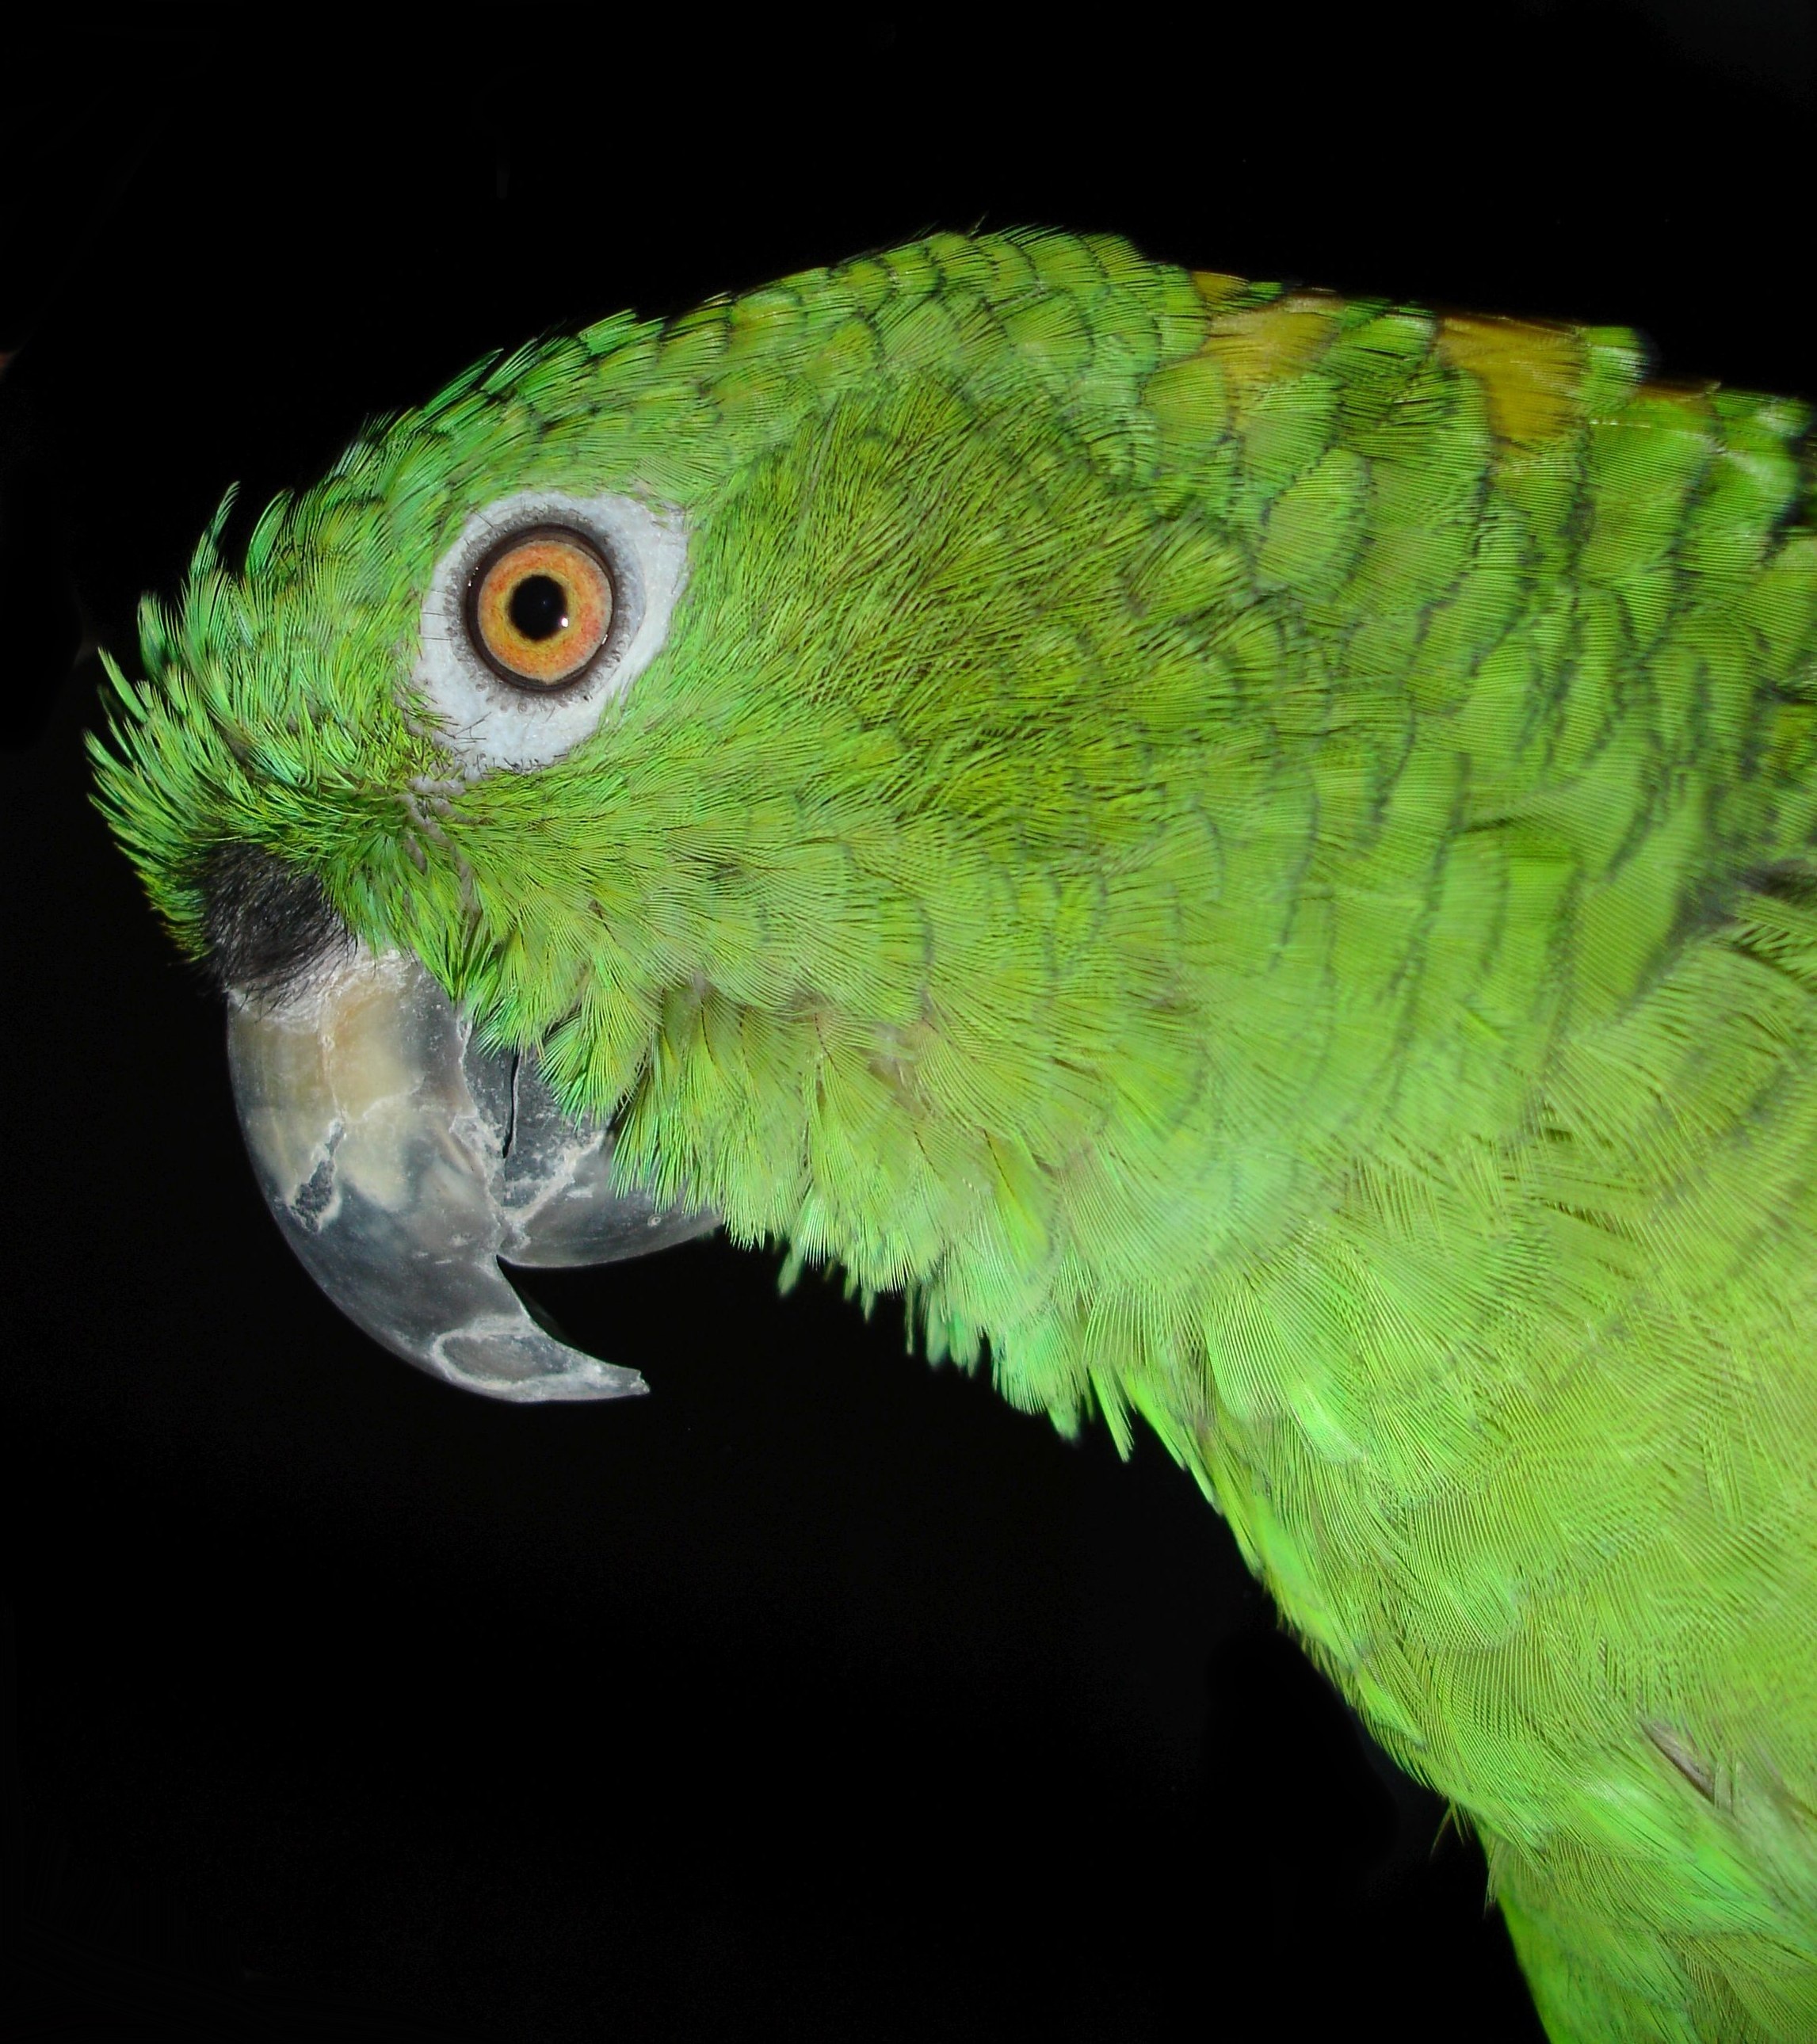
bird, wing, animal, green, beak, feather, fauna, plumage, macaw, close up, vertebrate, parrot, bill, parakeet, macro photography, yellow neck amazone, amazone, common pet parakeet